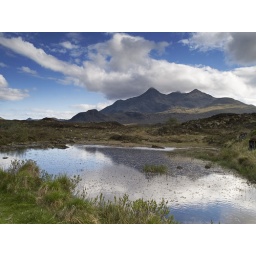
The Cuillins ( a famous mountain range in Skye) are reflected in water near the old bridge at Sligachan.